Zombie

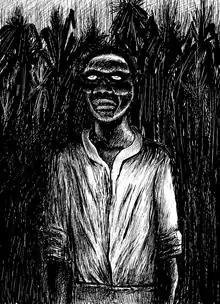
A depiction of a zombie at twilight in a field of sugar cane

A zombie (Haitian French: ; ; Kikongo: "zumbi") is a mythological undead corporeal revenant created through the reanimation of a corpse. In modern popular culture, zombies appear in horror genre works. The term comes from Haitian folklore, in which a "zombie" is a dead body reanimated through various methods, most commonly magical practices in religions like Vodou. Modern media depictions of the reanimation of the dead often do not involve magic but rather science fictional methods such as fungi, radiation, gases, diseases, plants, bacteria, viruses, etc.